Answer in natural language. Which object is closer to the camera taking this photo, sixdrawer dresser in gray (highlighted by a red box) or Window (highlighted by a blue box)? Choose between the following options: Window (highlighted by a blue box) or sixdrawer dresser in gray (highlighted by a red box)
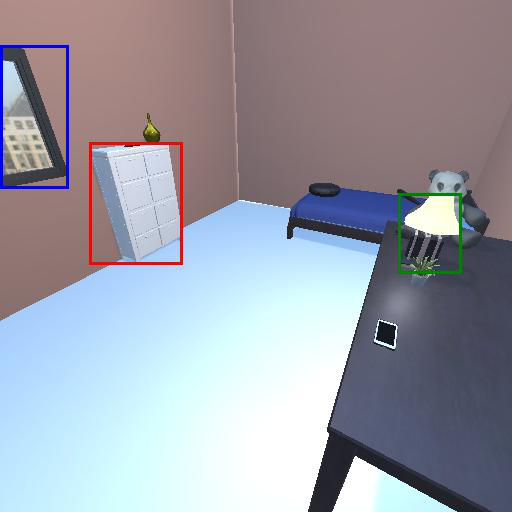
<answer>Window (highlighted by a blue box)</answer>